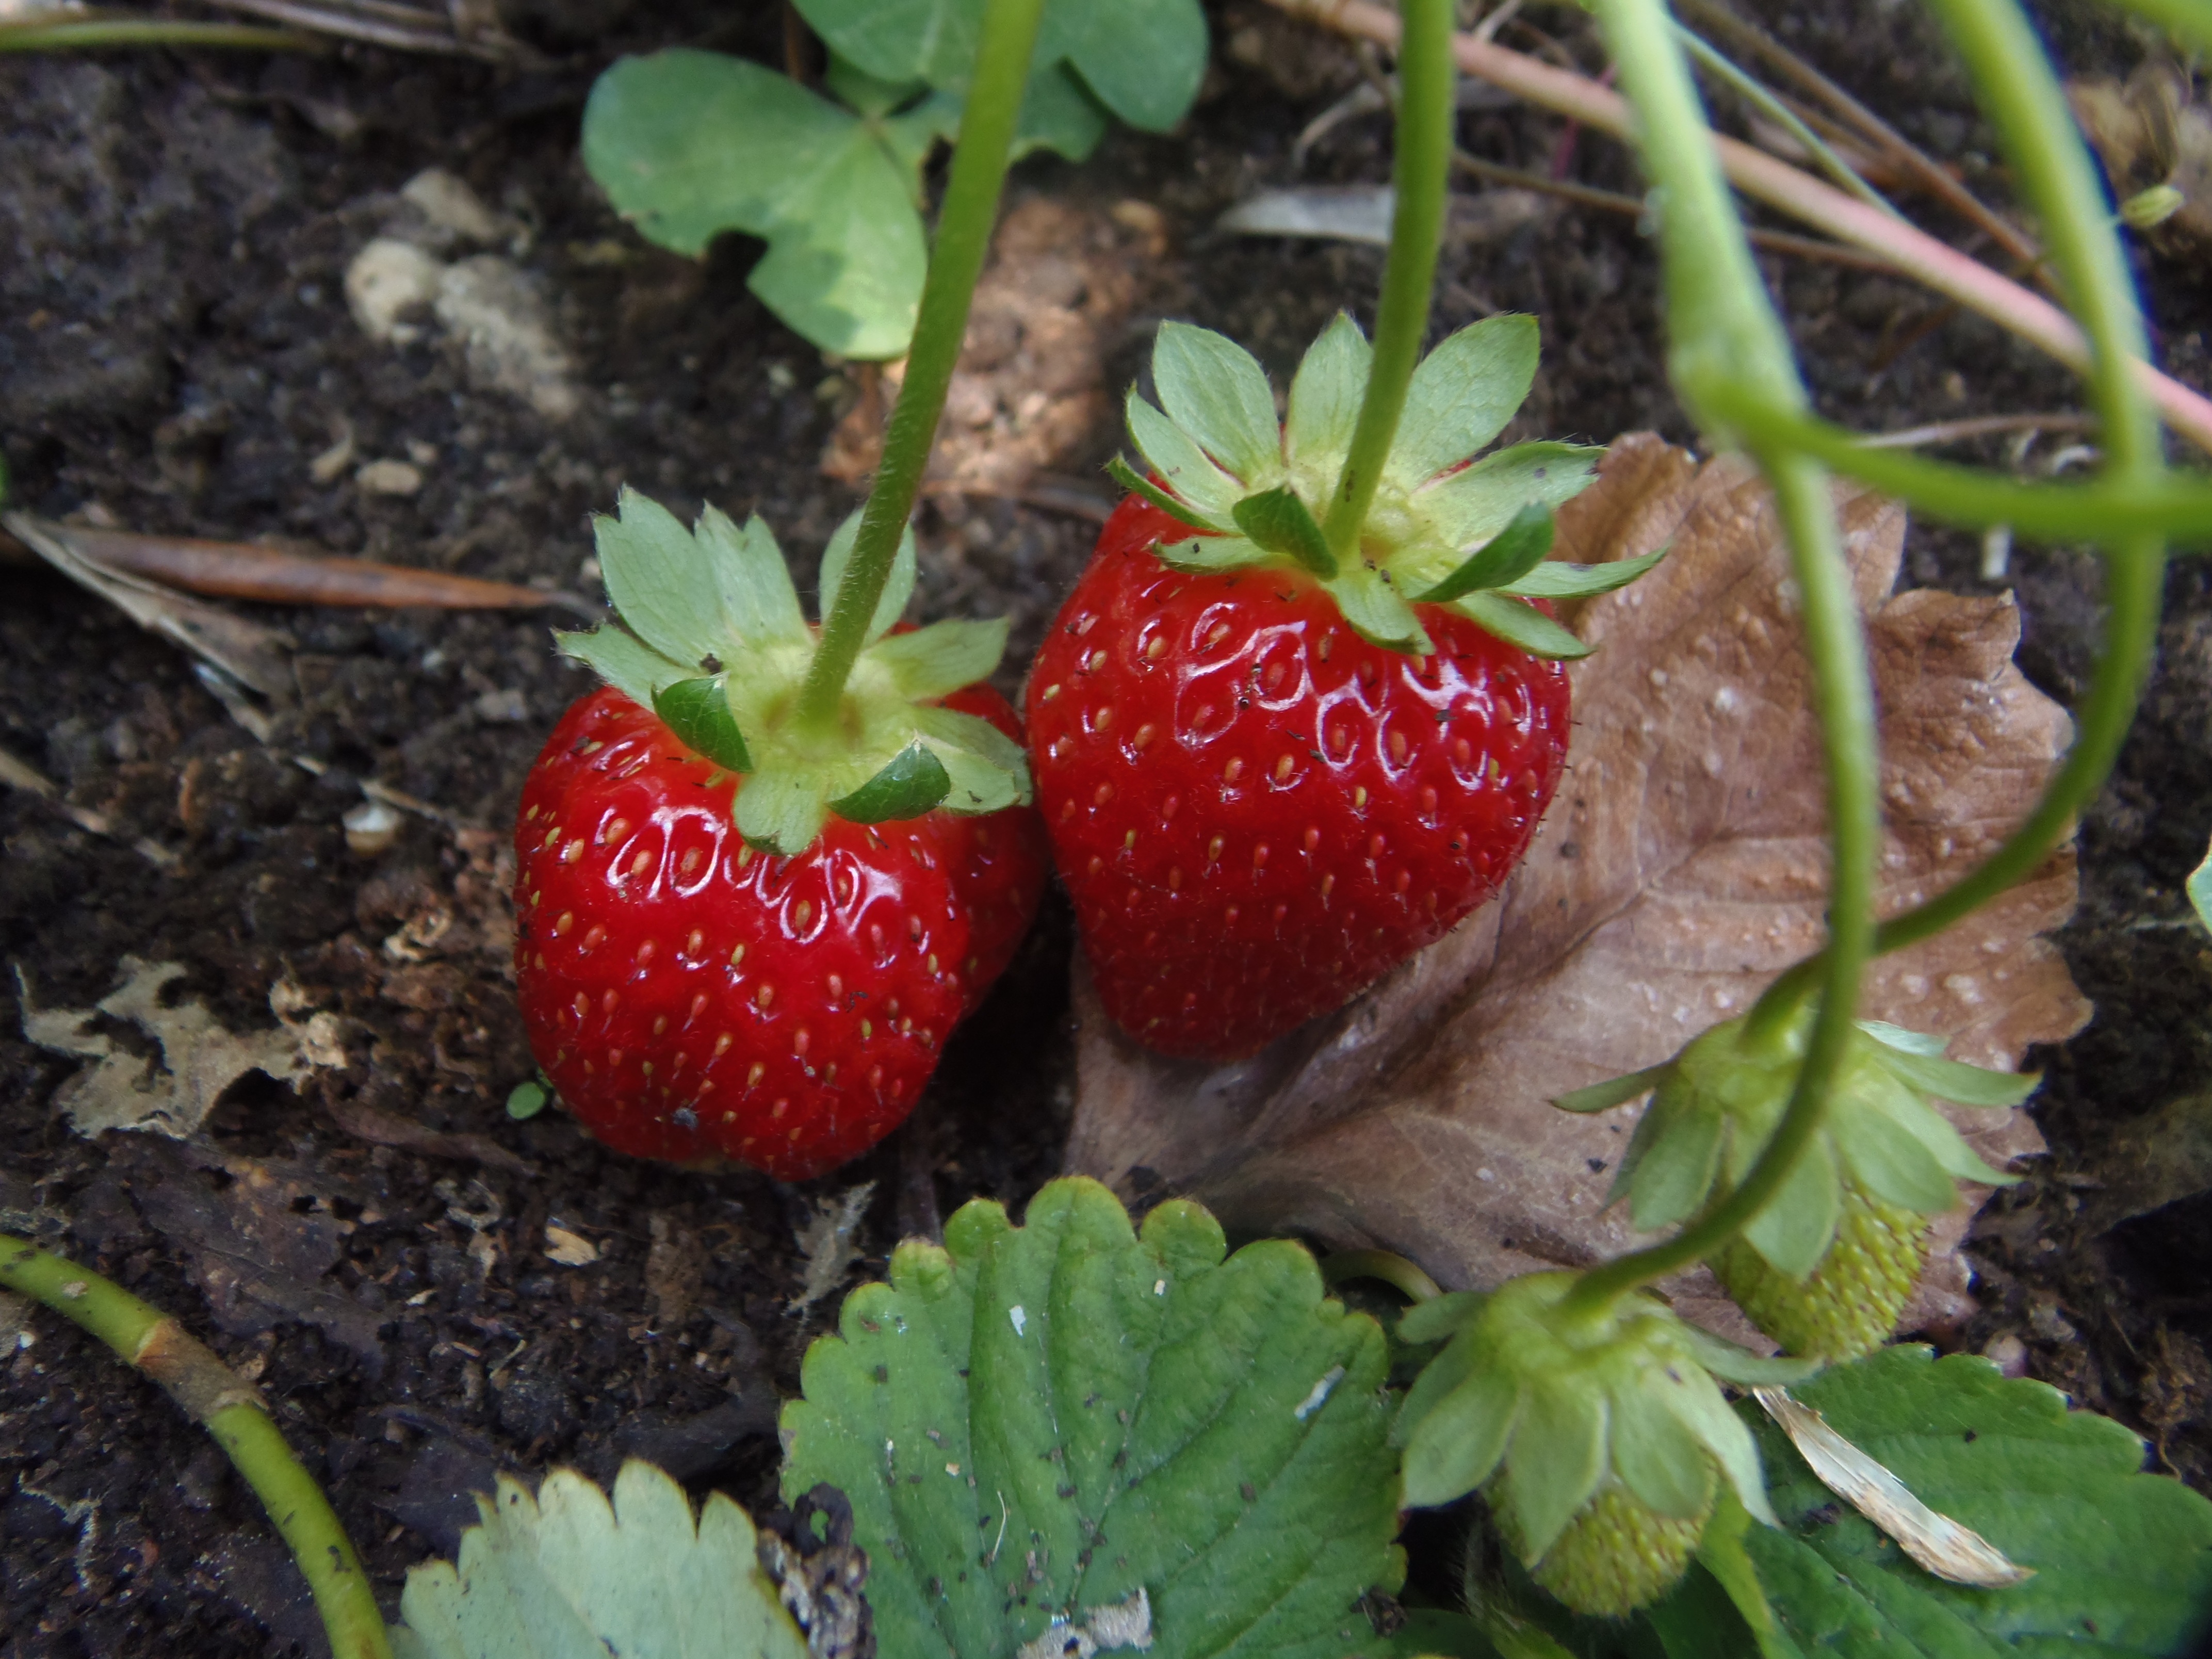
plant, field, fruit, berry, sweet, flower, orchard, food, red, produce, strawberry, strawberries, flowering plant, land plant